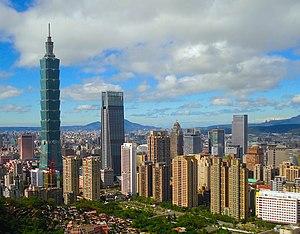
Une ville mondiale, ville globale ou ville-monde sont différentes appellations pour désigner une ville qui exerce des fonctions stratégiques à l'échelle mondiale, un centre qui organise des flux et s'inscrit dans des réseaux, un pôle de commandement dans la mondialisation.
Taïwan, de manière usuelle, officiellement la république de Chine, parfois désignée en tant que république de Chine, est un État souverain de l'Asie de l'Est, dont le territoire s'étend actuellement sur l'île de Taïwan, ainsi que d'autres îles avoisinantes, celles de la province du Fujian et les îles Pescadores.
L'économie de Taïwan est une économie capitaliste développée et dynamique, avec un PIB per capita en PPA de près de 38 000 $ US en 2011, et un PIB de 484,7 milliards $ US en 2012. Sa croissance reste soutenue avec une croissance moyenne de 2,4 % de 2011 à 2013 et 3 % attendus en 2014.